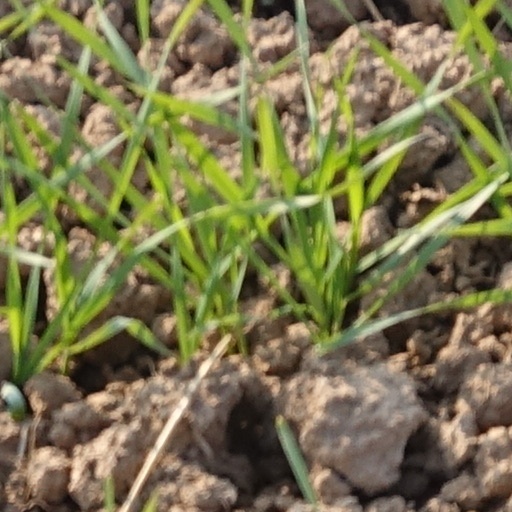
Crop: wheat